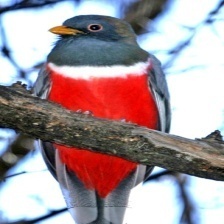
Species: ELEGANT TROGON
Scientific name: TROGON ELEGANS